Justin Schultz

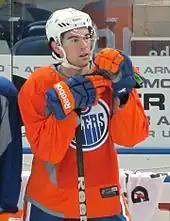
Schultz during Oilers training camp in 2013.

Once the NHL resumed play in January, Schultz joined the Oilers for the remainder of the NHL 2012–13 season. Despite this, he became the first rookie to be awarded the AHL's Eddie Shore Award as the league's top defenseman, despite participating in less than half of Oklahoma City's games. Schultz was also named a 2013 AHL First Team All Star. Schultz made his NHL debut on January 21 in a 3–2 win over the Vancouver Canucks. He scored his first goal the following day in a 6–3 loss to the San Jose Sharks during the Oilers' home opener. Schultz finished his rookie season with eight goals and 19 assists through 48 games and was subsequently named to the NHL All-Rookie Team.